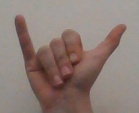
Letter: ya